Lisa Thomsen

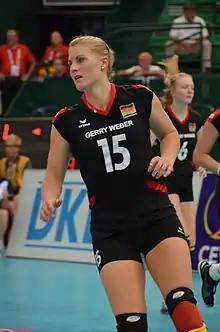
Lisa Thomsen in September 2013

Lisa Thomsen (born 20 August 1985) is a German volleyball player. She is a member of the Germany women's national volleyball team and played for Lokomotiv Baku in 2014. She was part of the German national team at the 2014 FIVB Volleyball Women's World Championship in Italy.